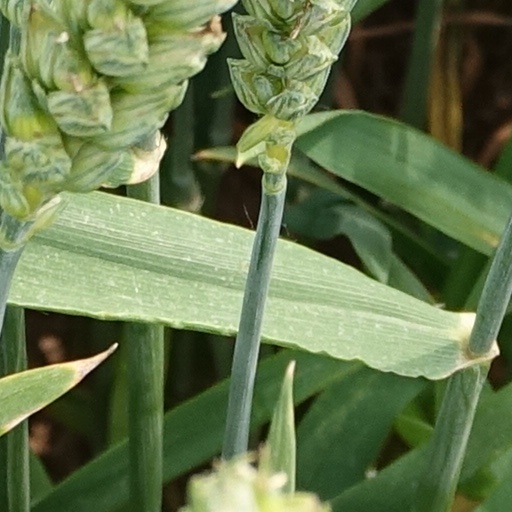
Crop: wheat